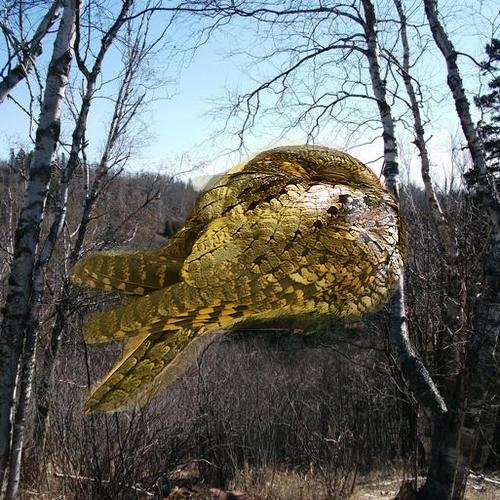
Bird species: Whip_poor_Will
Bird type: landbird
Background: land